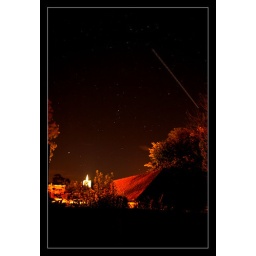
View from my kitchen door - plane leaves a light trail in the sky.